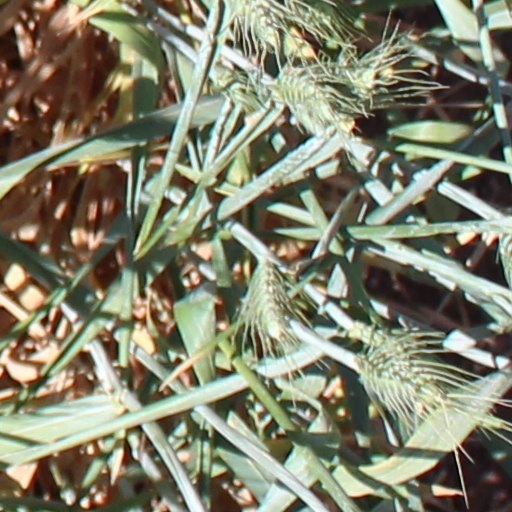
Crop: wheat